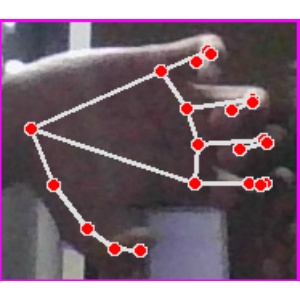
अक्षर: त